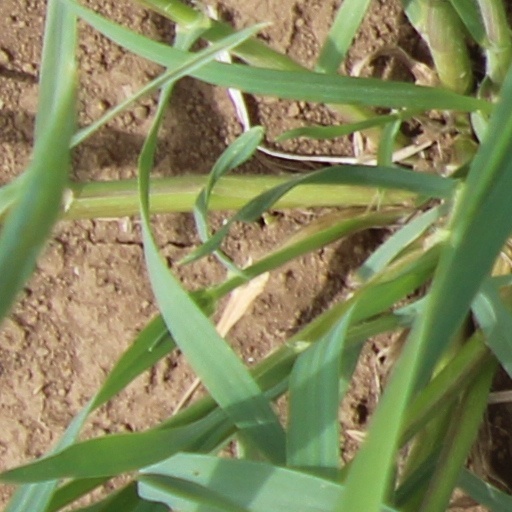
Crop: wheat